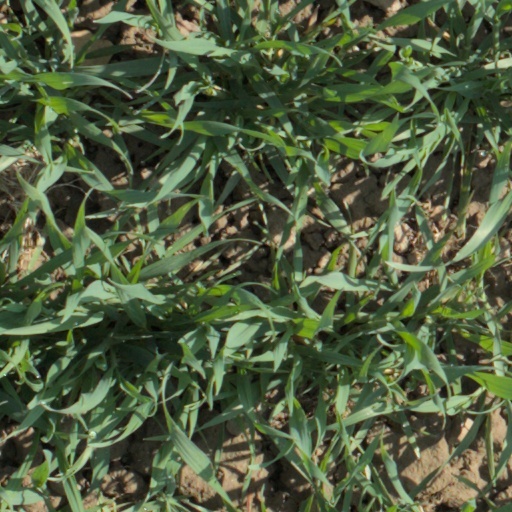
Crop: wheat